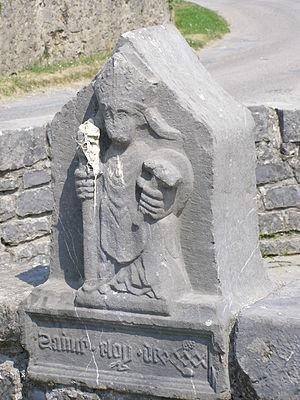
Statue de Saint Éloy, fontaine de Floursies.
Floursies est une commune française située dans le département du Nord, en région Hauts-de-France.
La fontaine Saint-Éloi est une fontaine située à Floursies, dans le département du Nord, en France. L'édifice est inscrit au titre des monuments historiques le 4 octobre 1932.